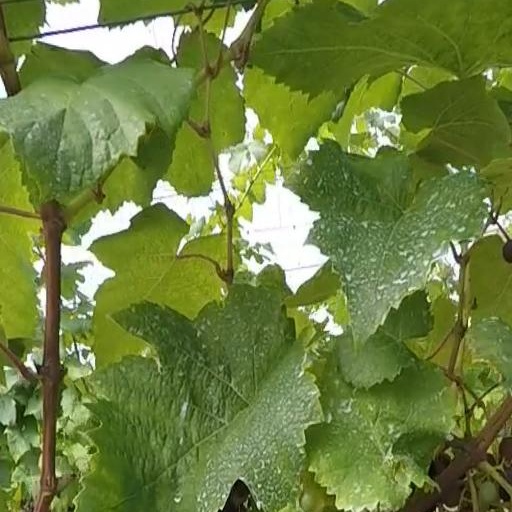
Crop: grape